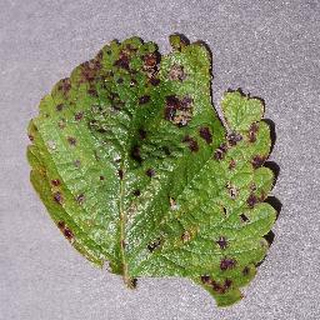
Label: strawberry_leaf_scorch